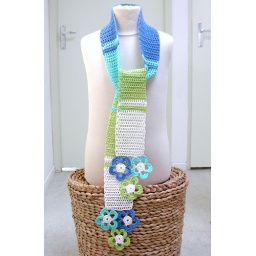
Crocheted scarf in two tones of blue, apple green and white, with crocheted flower ends. View one.